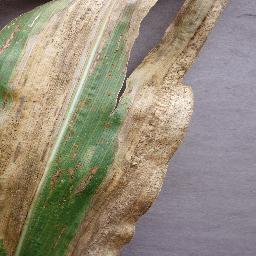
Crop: corn
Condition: (maize)_northern_blight